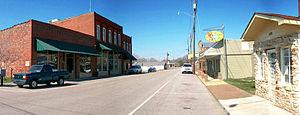
New Hope est une ville américaine située dans le comté de Madison en Alabama.